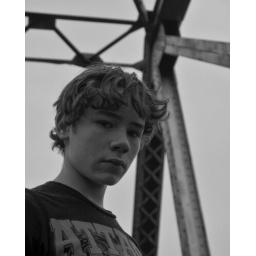
angst in black an white